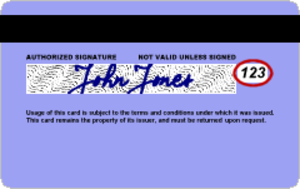
Cryptogramme visuel désigne en général les trois derniers chiffres présents au dos d'une carte de paiement.